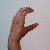
The image shows a hand gesture representing the letter 'C' in Indian Sign Language.